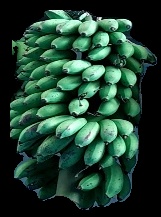
Variety: rasbale
Grade: grade2